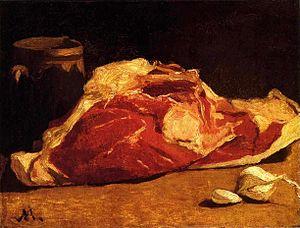
La viande est un aliment constitué des tissus musculaires de certains animaux, notamment les mammifères, les oiseaux, les reptiles, mais aussi certains poissons comme les requins. Le terme peut inclure le gras, les nerfs, et le sang associés à ces tissus, et dans une acception plus générale les abats et les os.